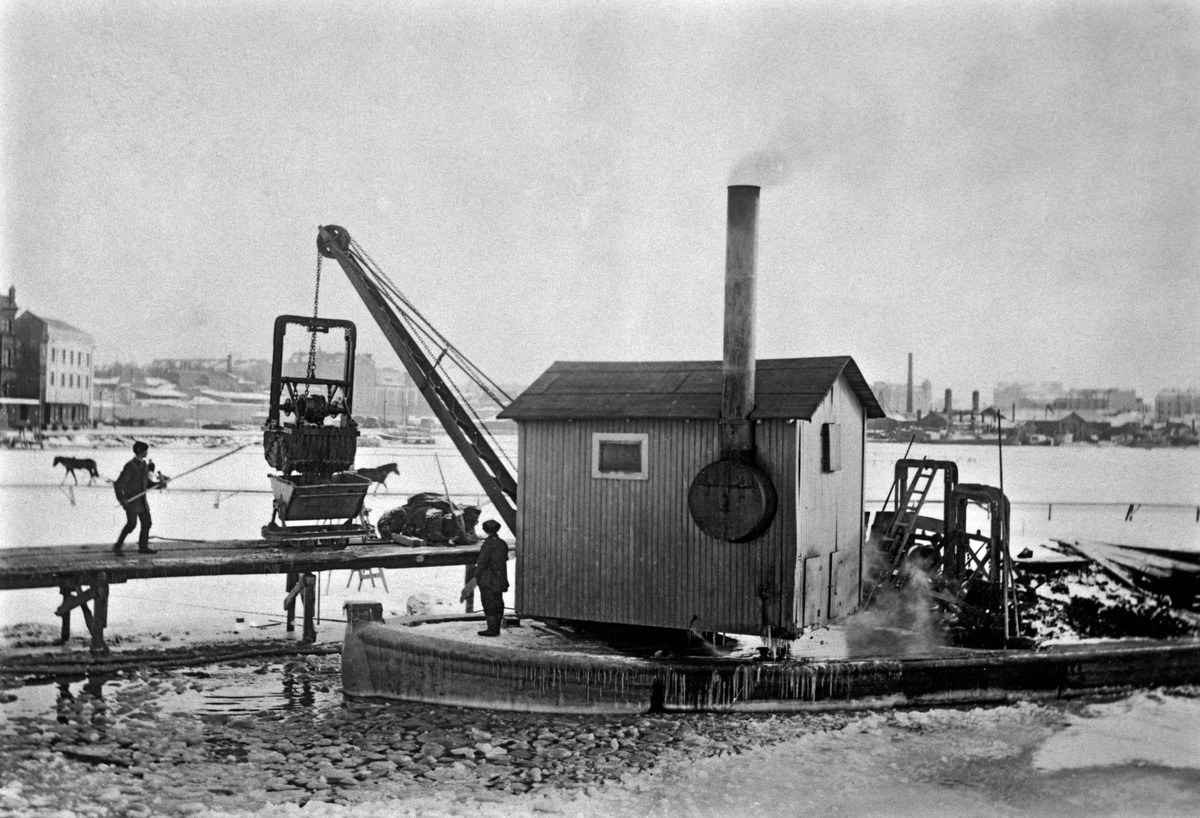
Ruoppaaja Hietalahden satamassa Sillilaiturin kohdalla
sisällön kuvaus: Ruoppaaja Hietalahden satamassa Sillilaiturin kohdalla. Vasemmalla Ruoholahdenranta 1. - Hietalahdenranta 19. Taustalla keskellä Punavuori (Perämiehenkatu 13) ja oikealla Munkkisaari. mustavalkoinen
Ajankohta: kuvausaika 1910 -luku
Paikka: Suomi, Uusimaa, Helsinki, Jätkäsaari Helsinki, Ruoholahdenranta. Hietalahdenranta 19. Perämiehenkatu 13
Aiheet: rakentaminen, vesirakennus, ruoppaus, kulkuneuvot, vesikulkuneuvot, laivat, ruoppaajat, työntekijät, satamatyöntekijät, kotieläimet, hevonen, työhevoset, alueet, liikennealueet, satamat, jää, vuodenajat, talvi